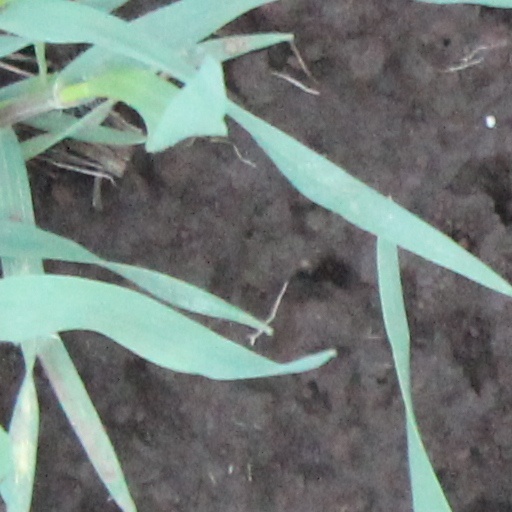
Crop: wheat